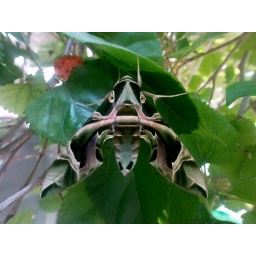
Type of green butterflies in the Sultanate of Oman